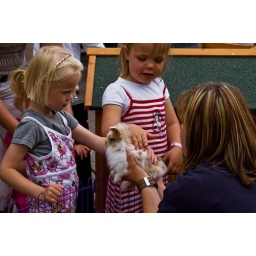
A market organized by the local tradespeople : Pets //  Markt georganiseerd door de plaatselijke middenstand : knuffelbeestjes